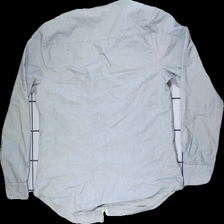
View: back
Type: Shirt
Category: Ladies
Brand: Not in the list
Brand text on label: Lipo Lipo
Colors: Grey
Material: 59% cotton, 41% polyester
Cut: Regular
Size: 44
Price range: 50-100
Recommended usage: Reuse